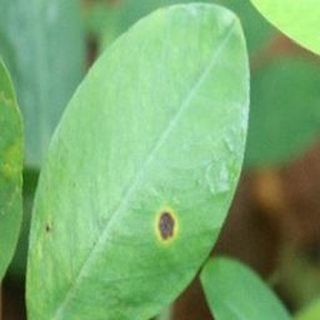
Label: groundnut_early_leaf_spot